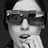
Emotion: surprise